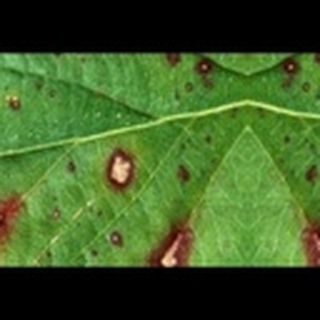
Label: cotton_target_spot